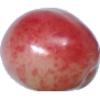
Label: Cherry Rainier 1